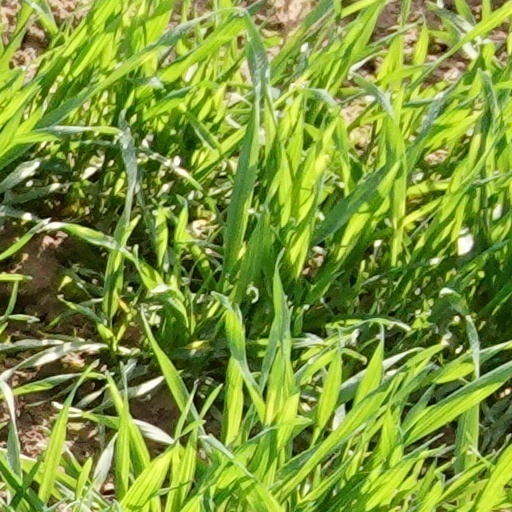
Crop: wheat